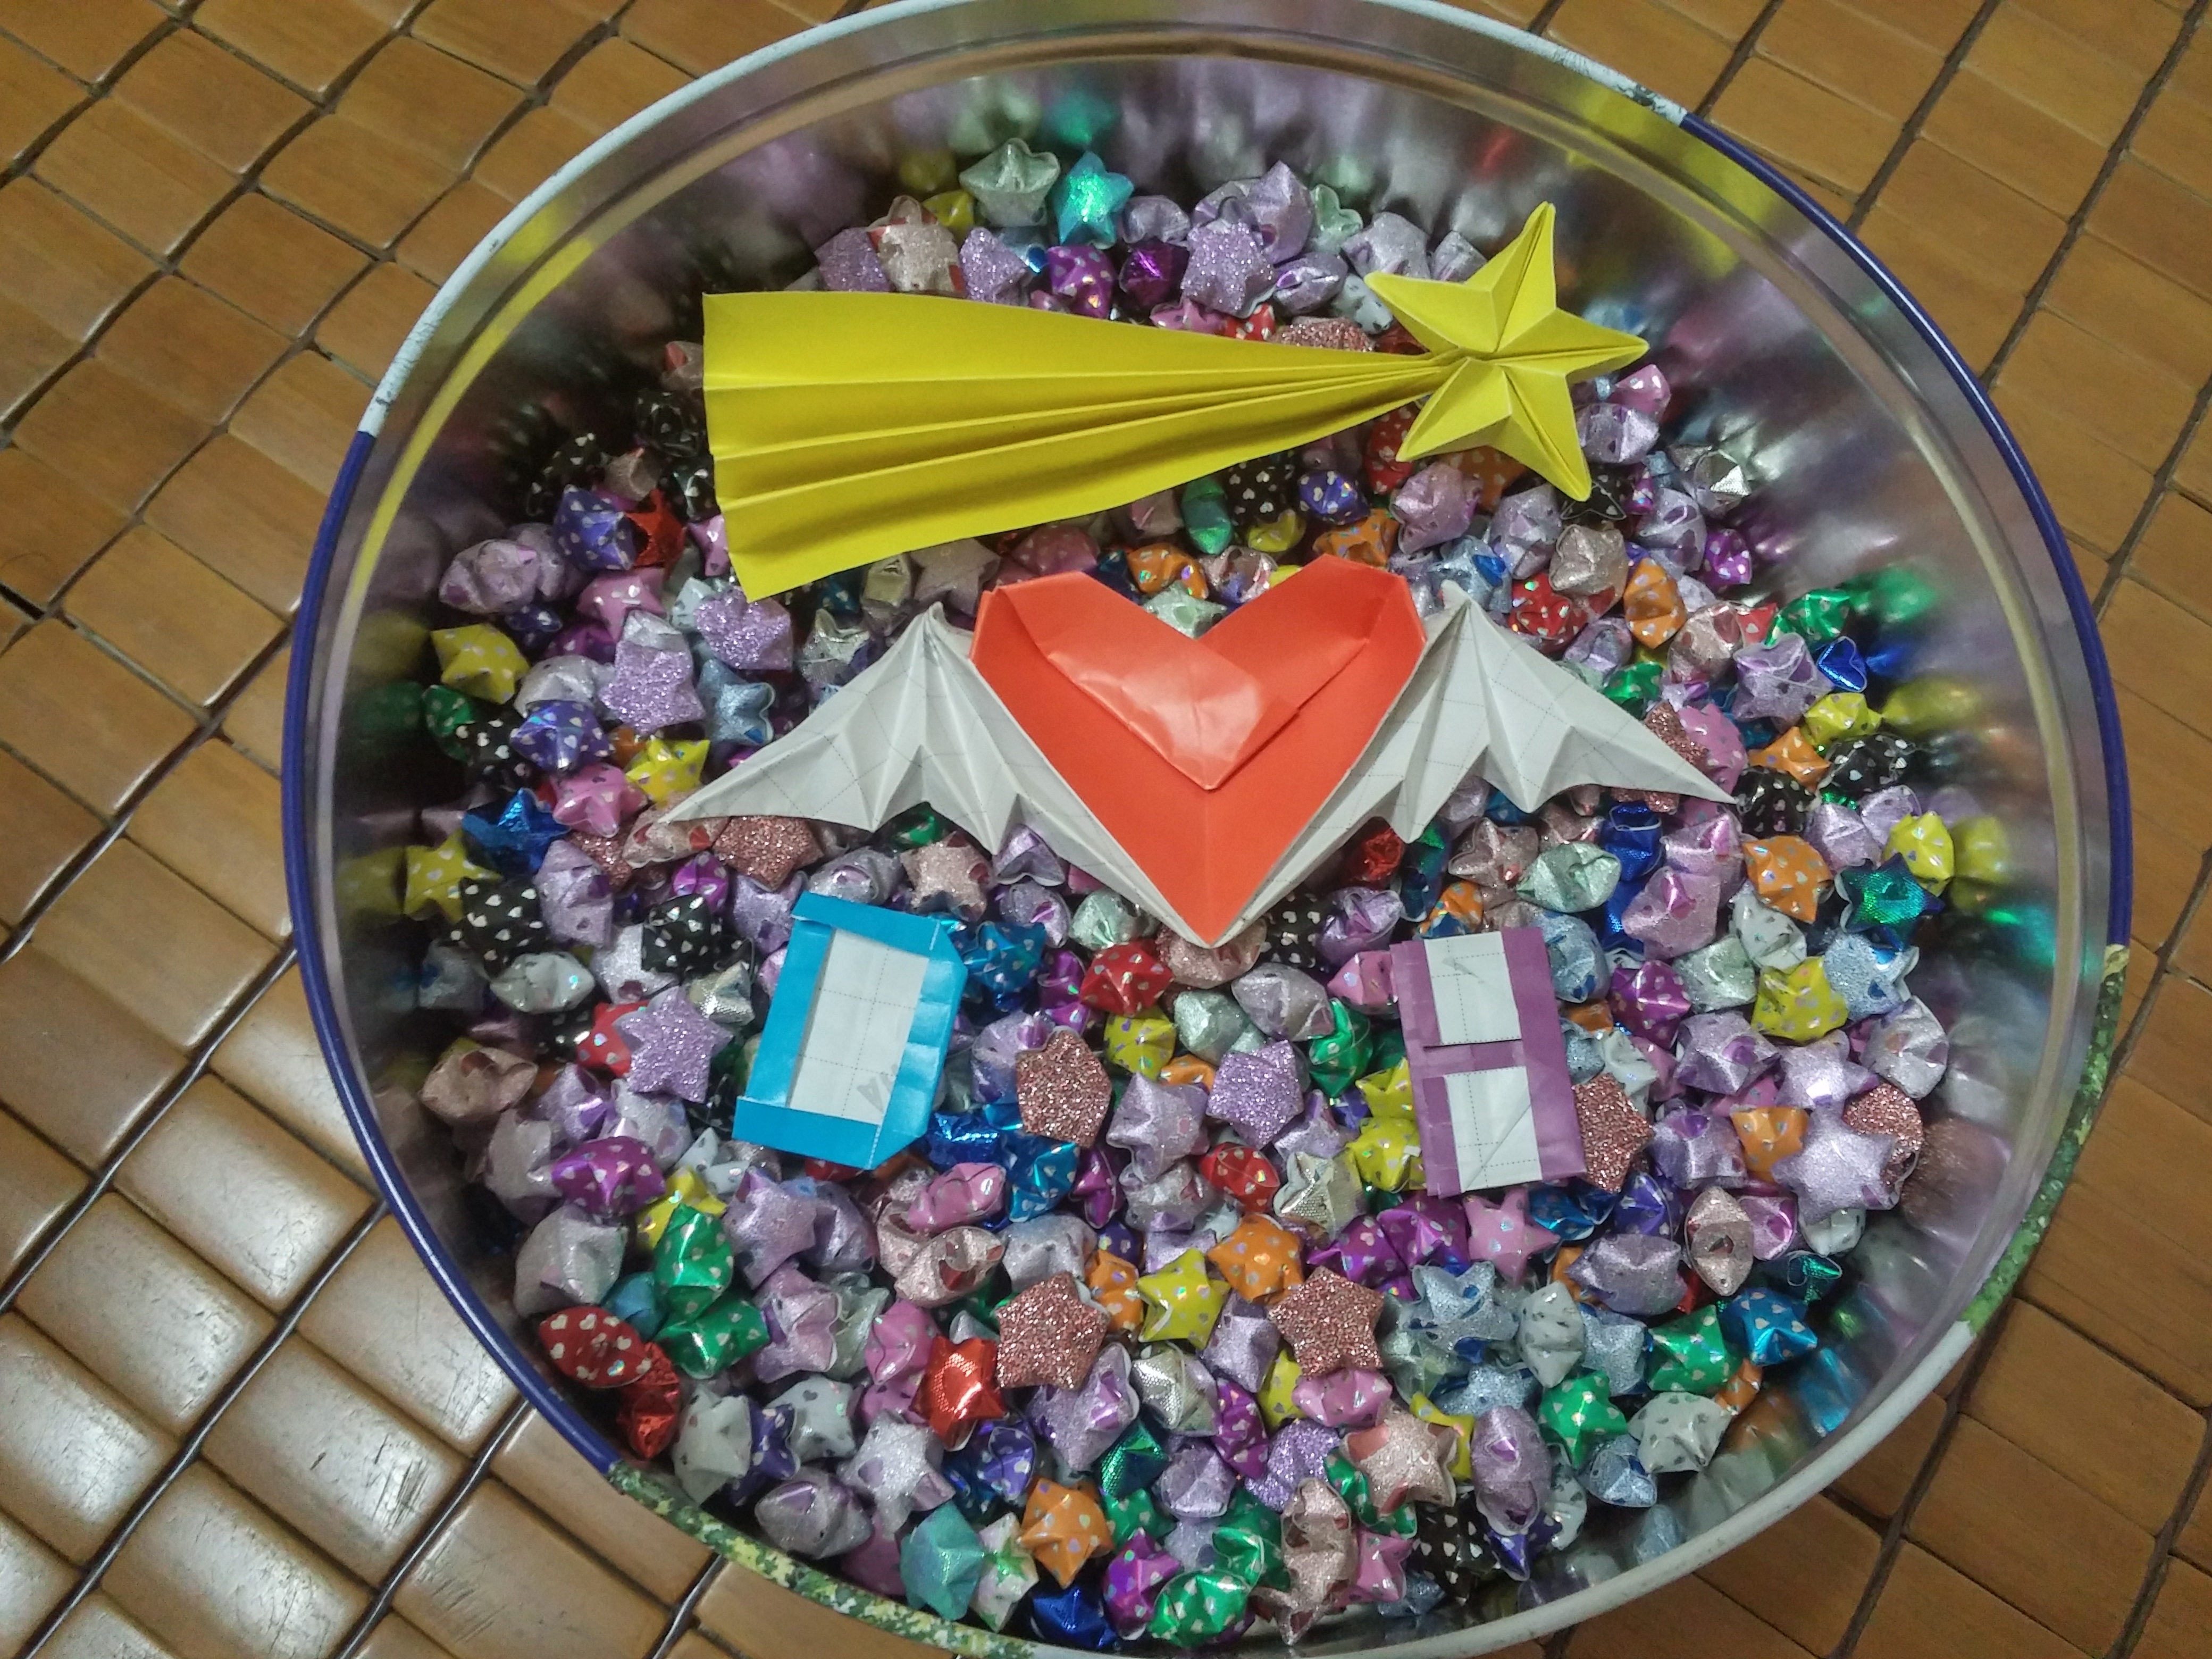
food, craft, dessert, toy, art, handmade, hobby, origami, self made, copy paper